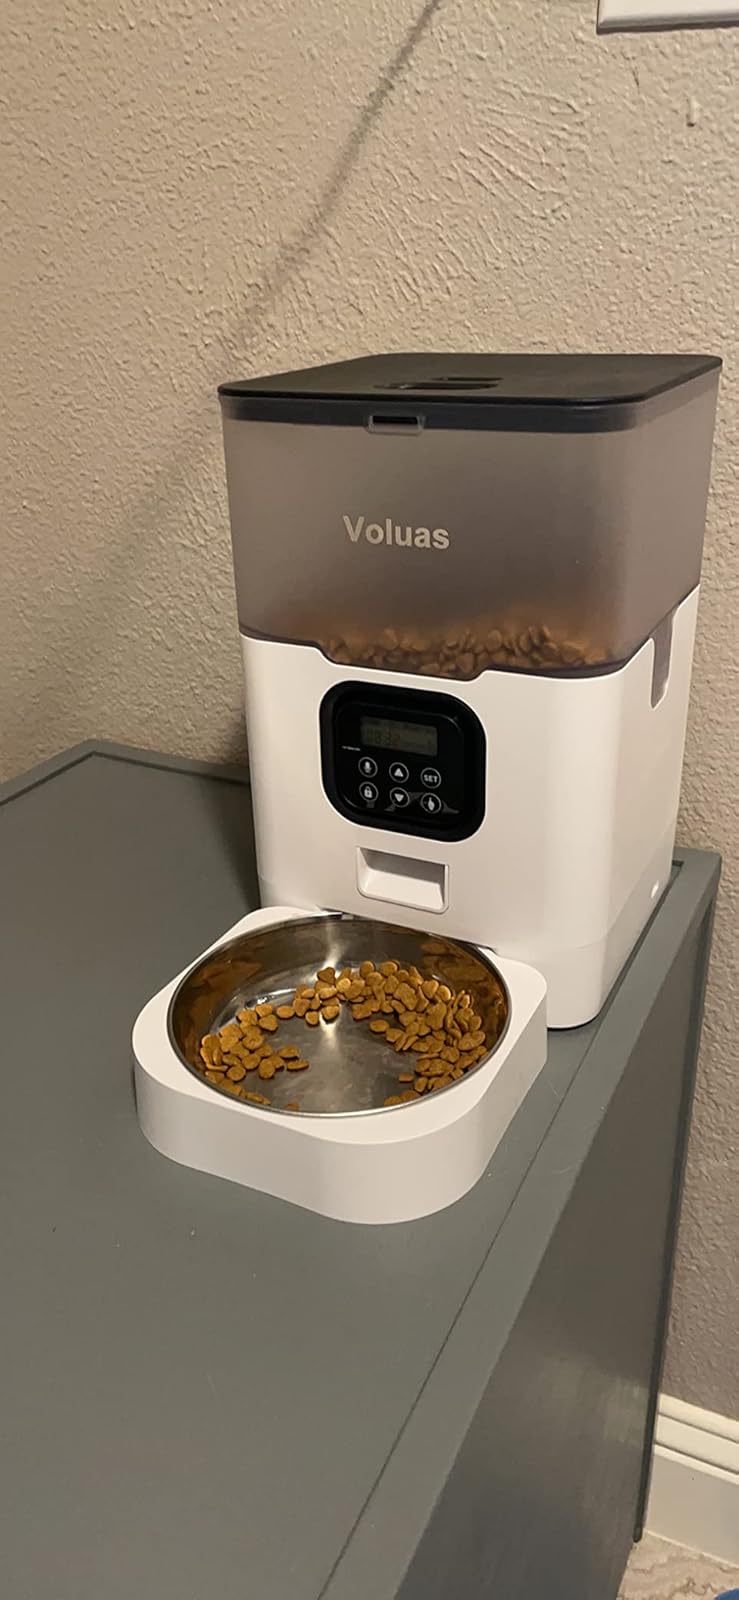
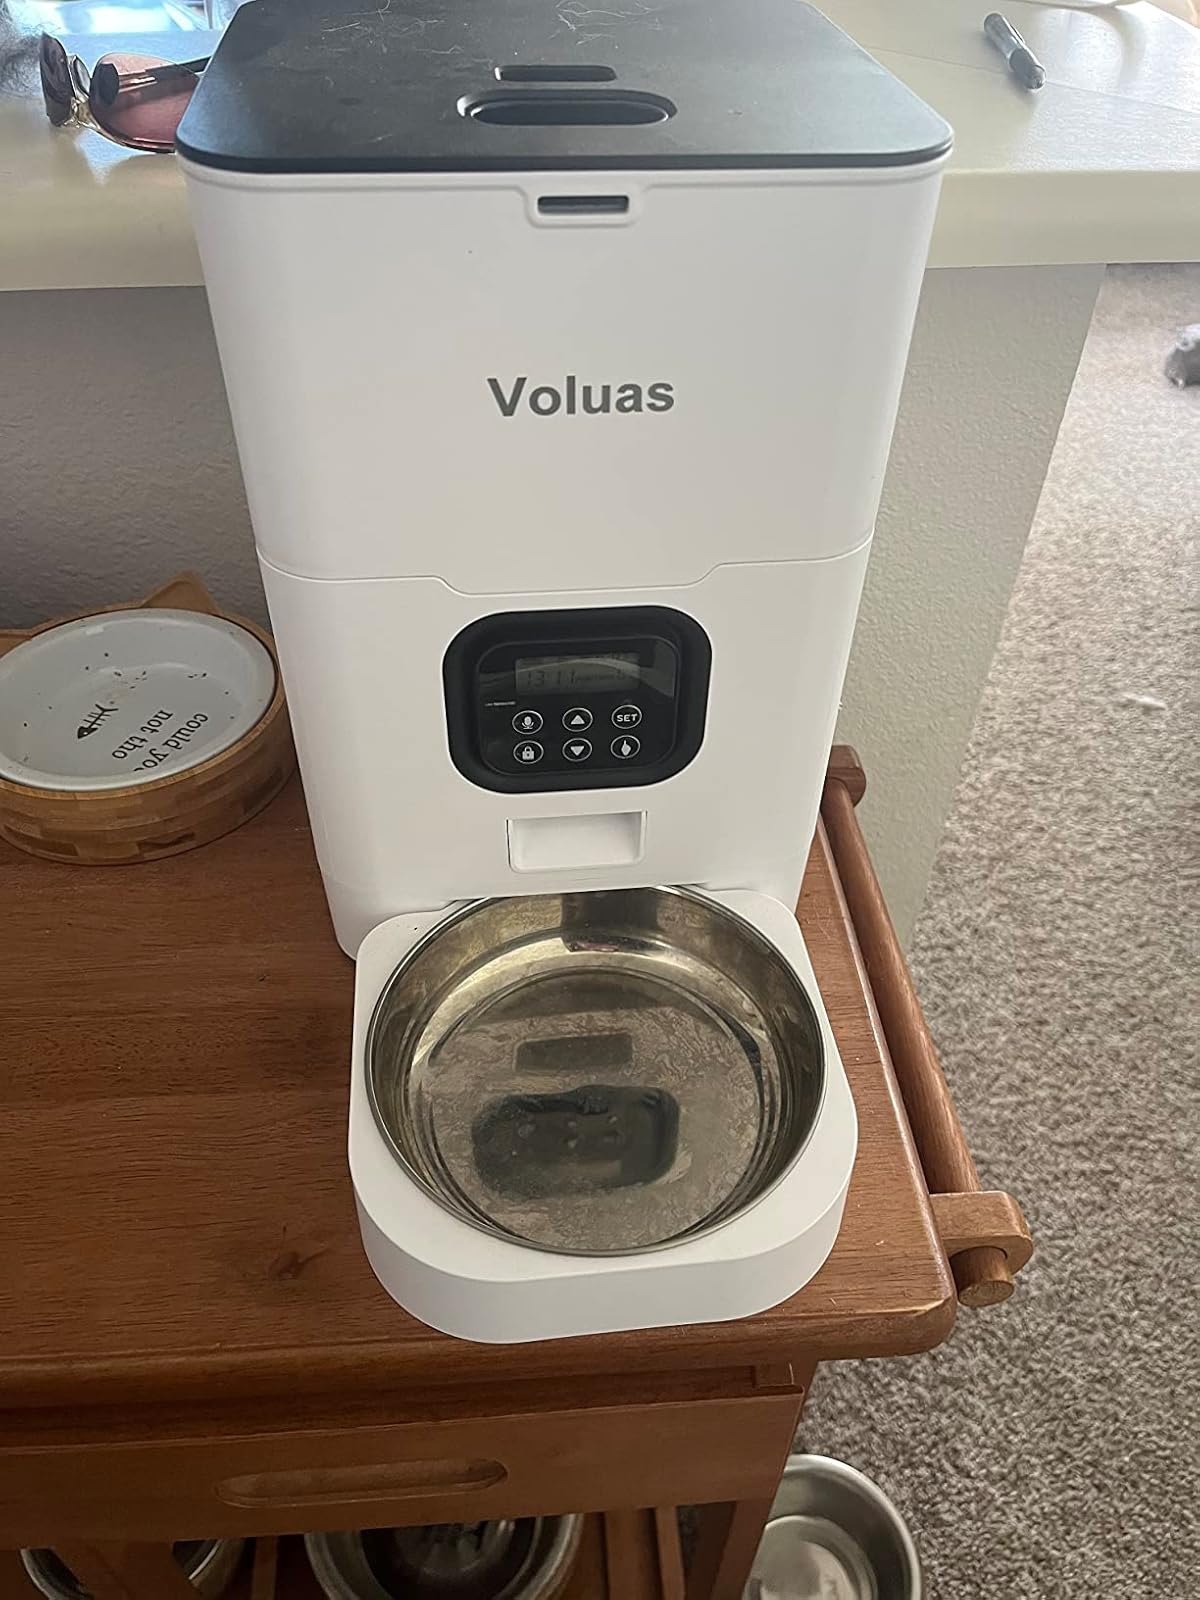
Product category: items_feeder
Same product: no